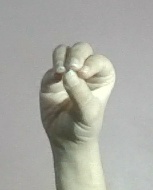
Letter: ha